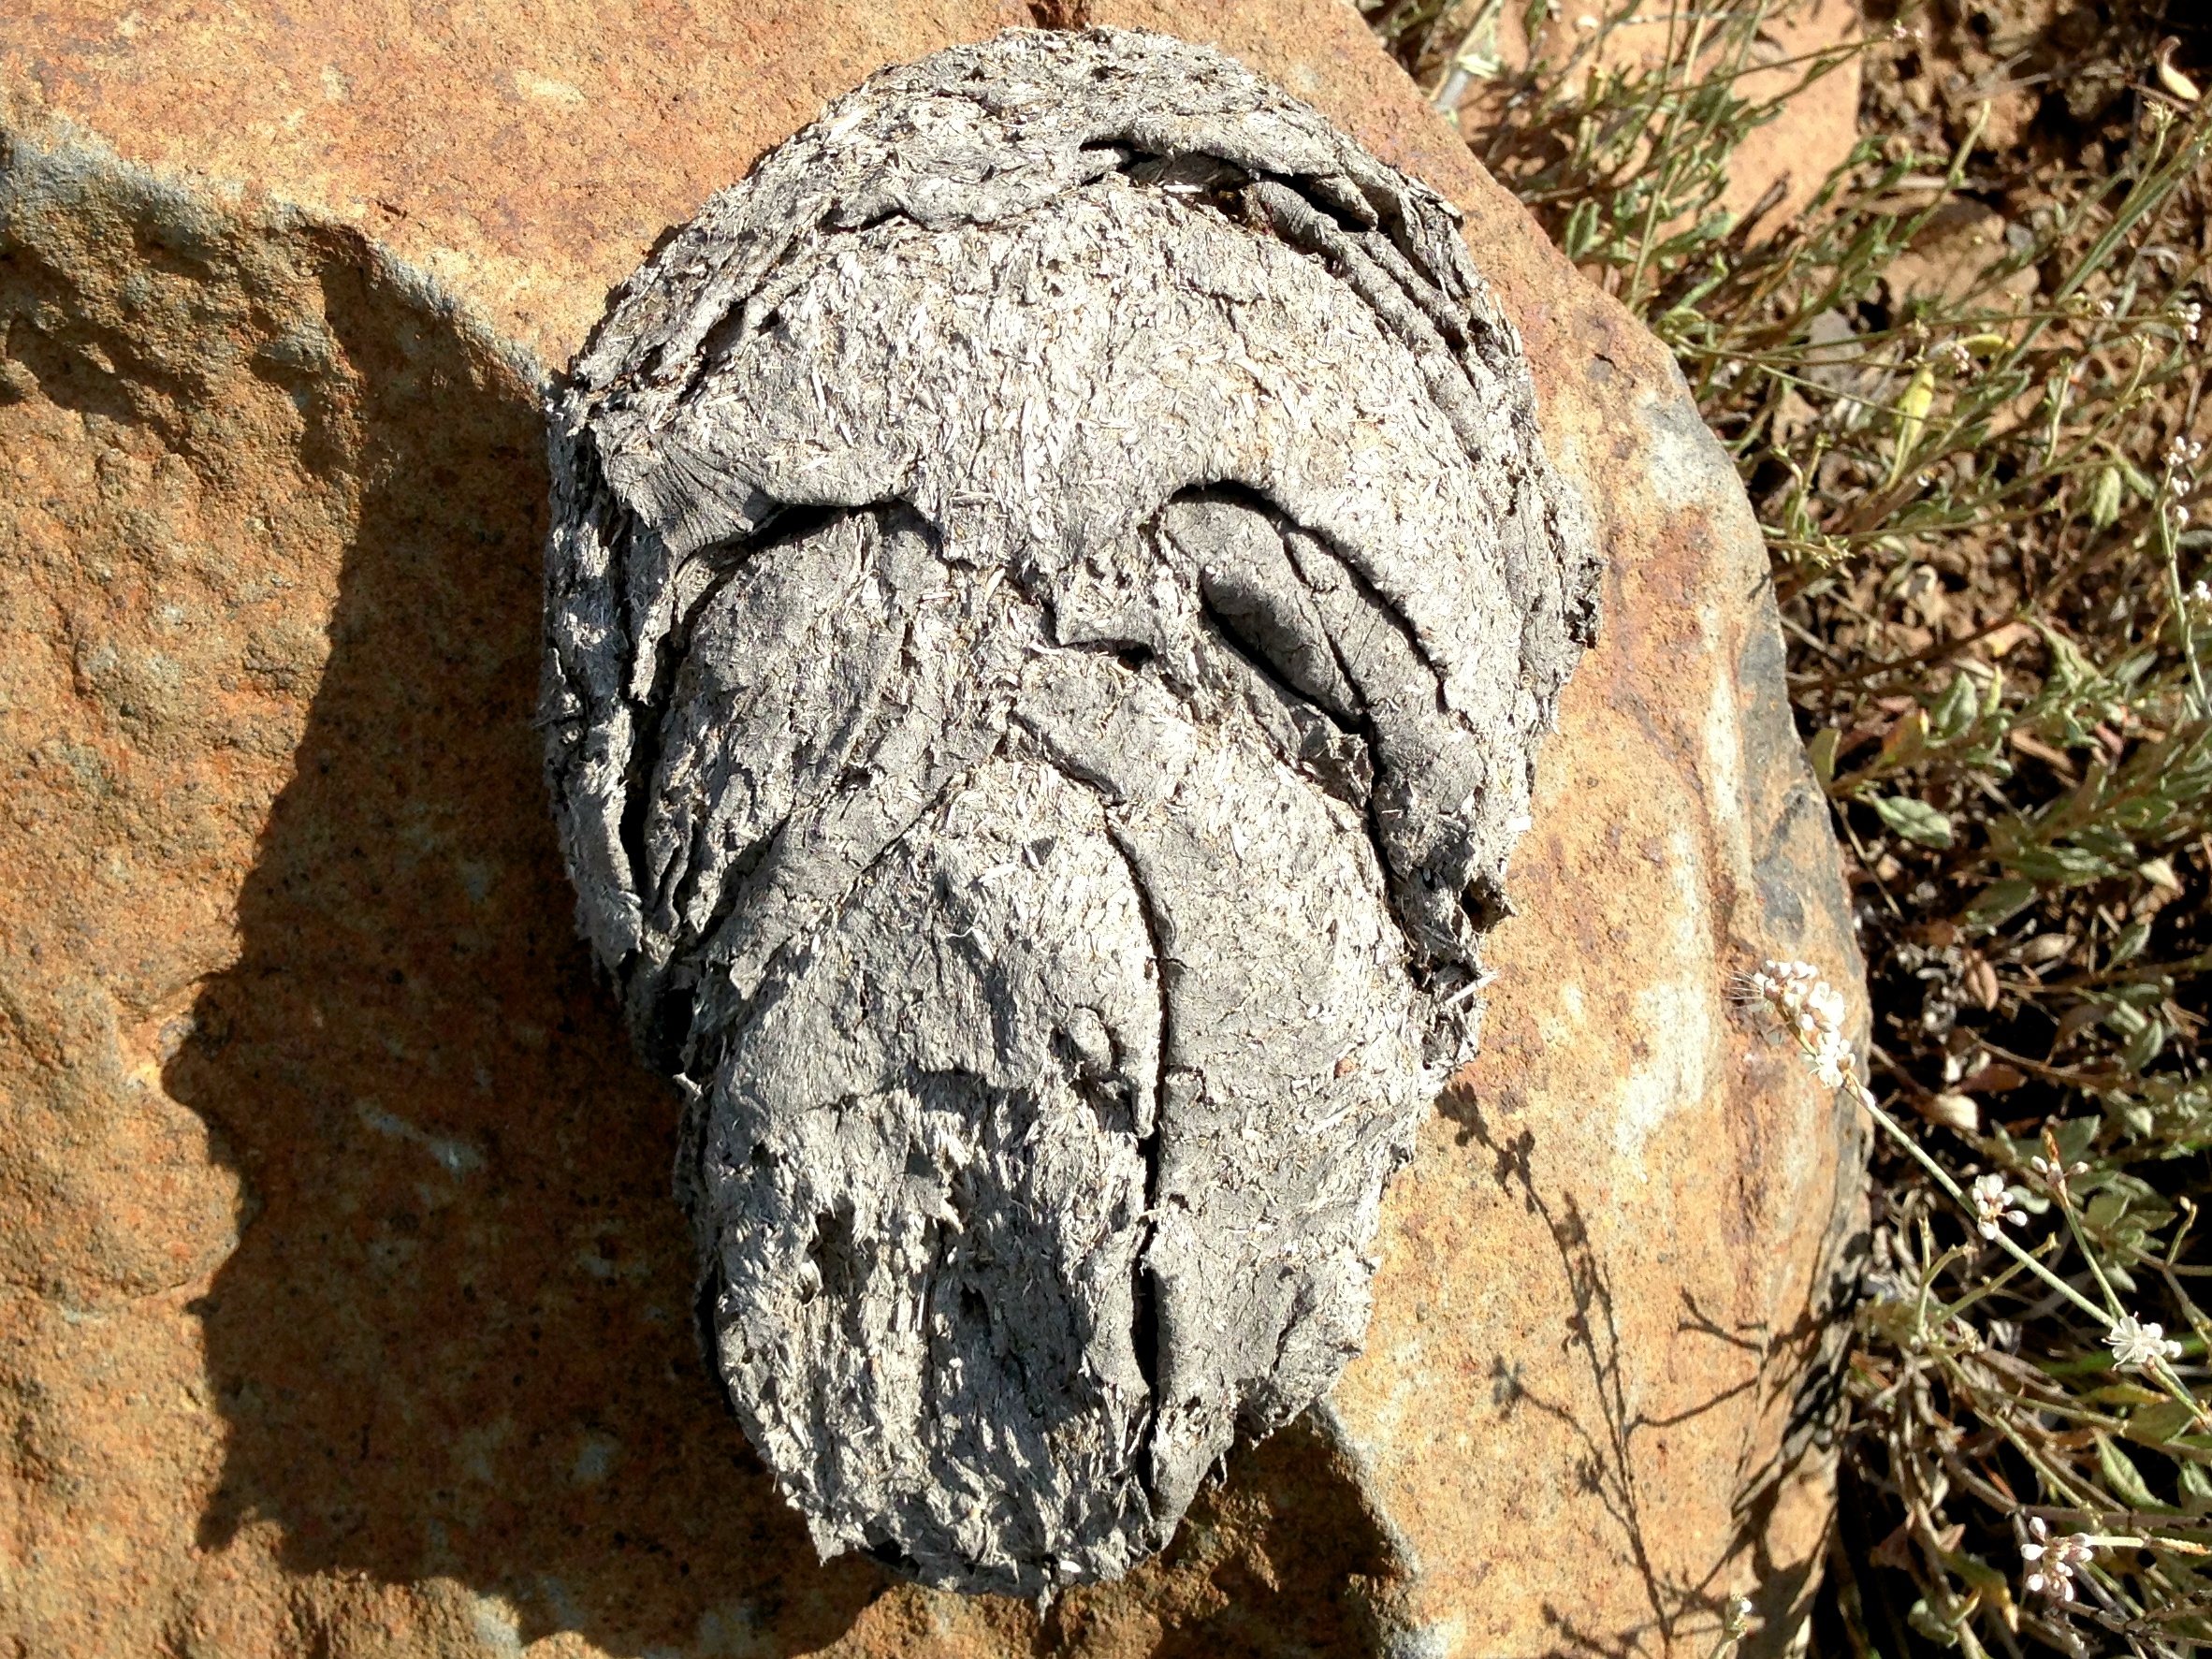
rock, wood, trunk, soil, sculpture, art, geology, boulder, carving, ancient history